Smoked meat

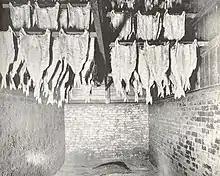
Smoking Finnan haddie

Country ham is a popular ham originally developed by American Colonists who took traditional Native American fish smoking practices and used them for pork. Country hams traditionally were made in the American Southeast from Virginia to Missouri. Most country hams are trimmed, wrapped, cured in salt, sugar, pepper and various spices. In modern times, some preparations add nitrates for food safety. After curing the hams are smoked for at least 12 hours, then hung to dry for 9 to 12 months. Some traditional processes can take years from curing to being ready to consume.